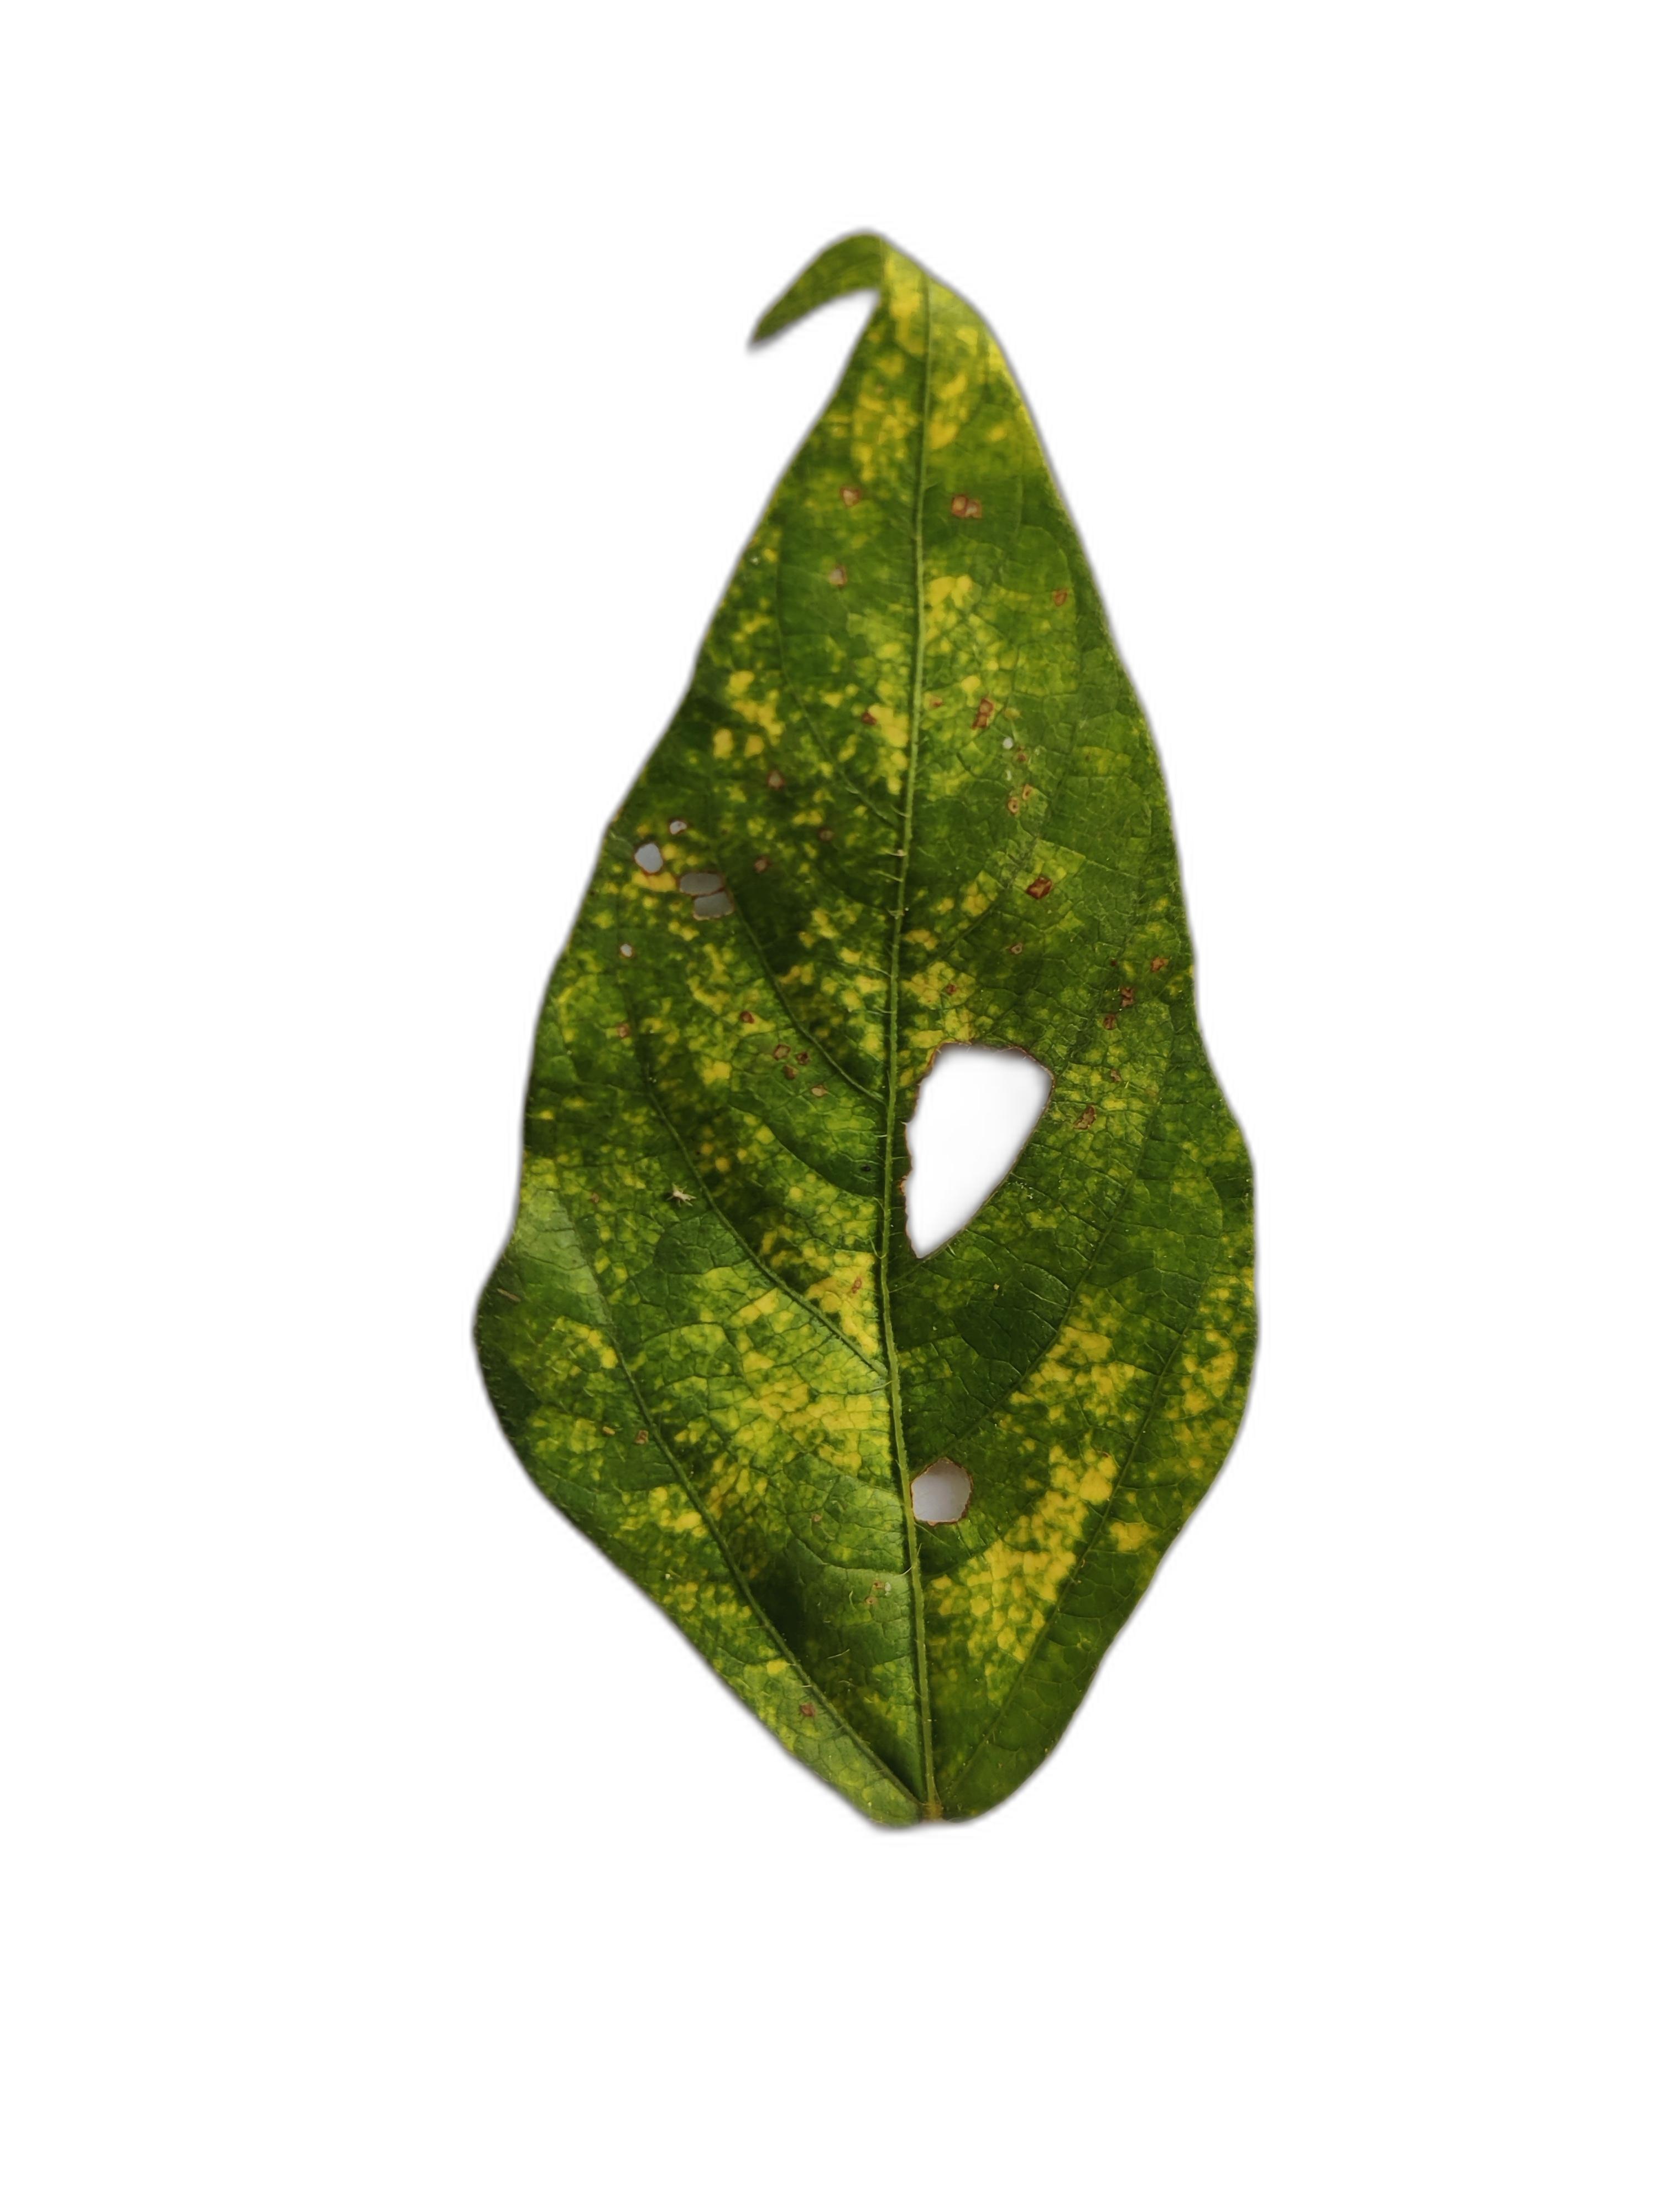
Label: Yellow Mosaic